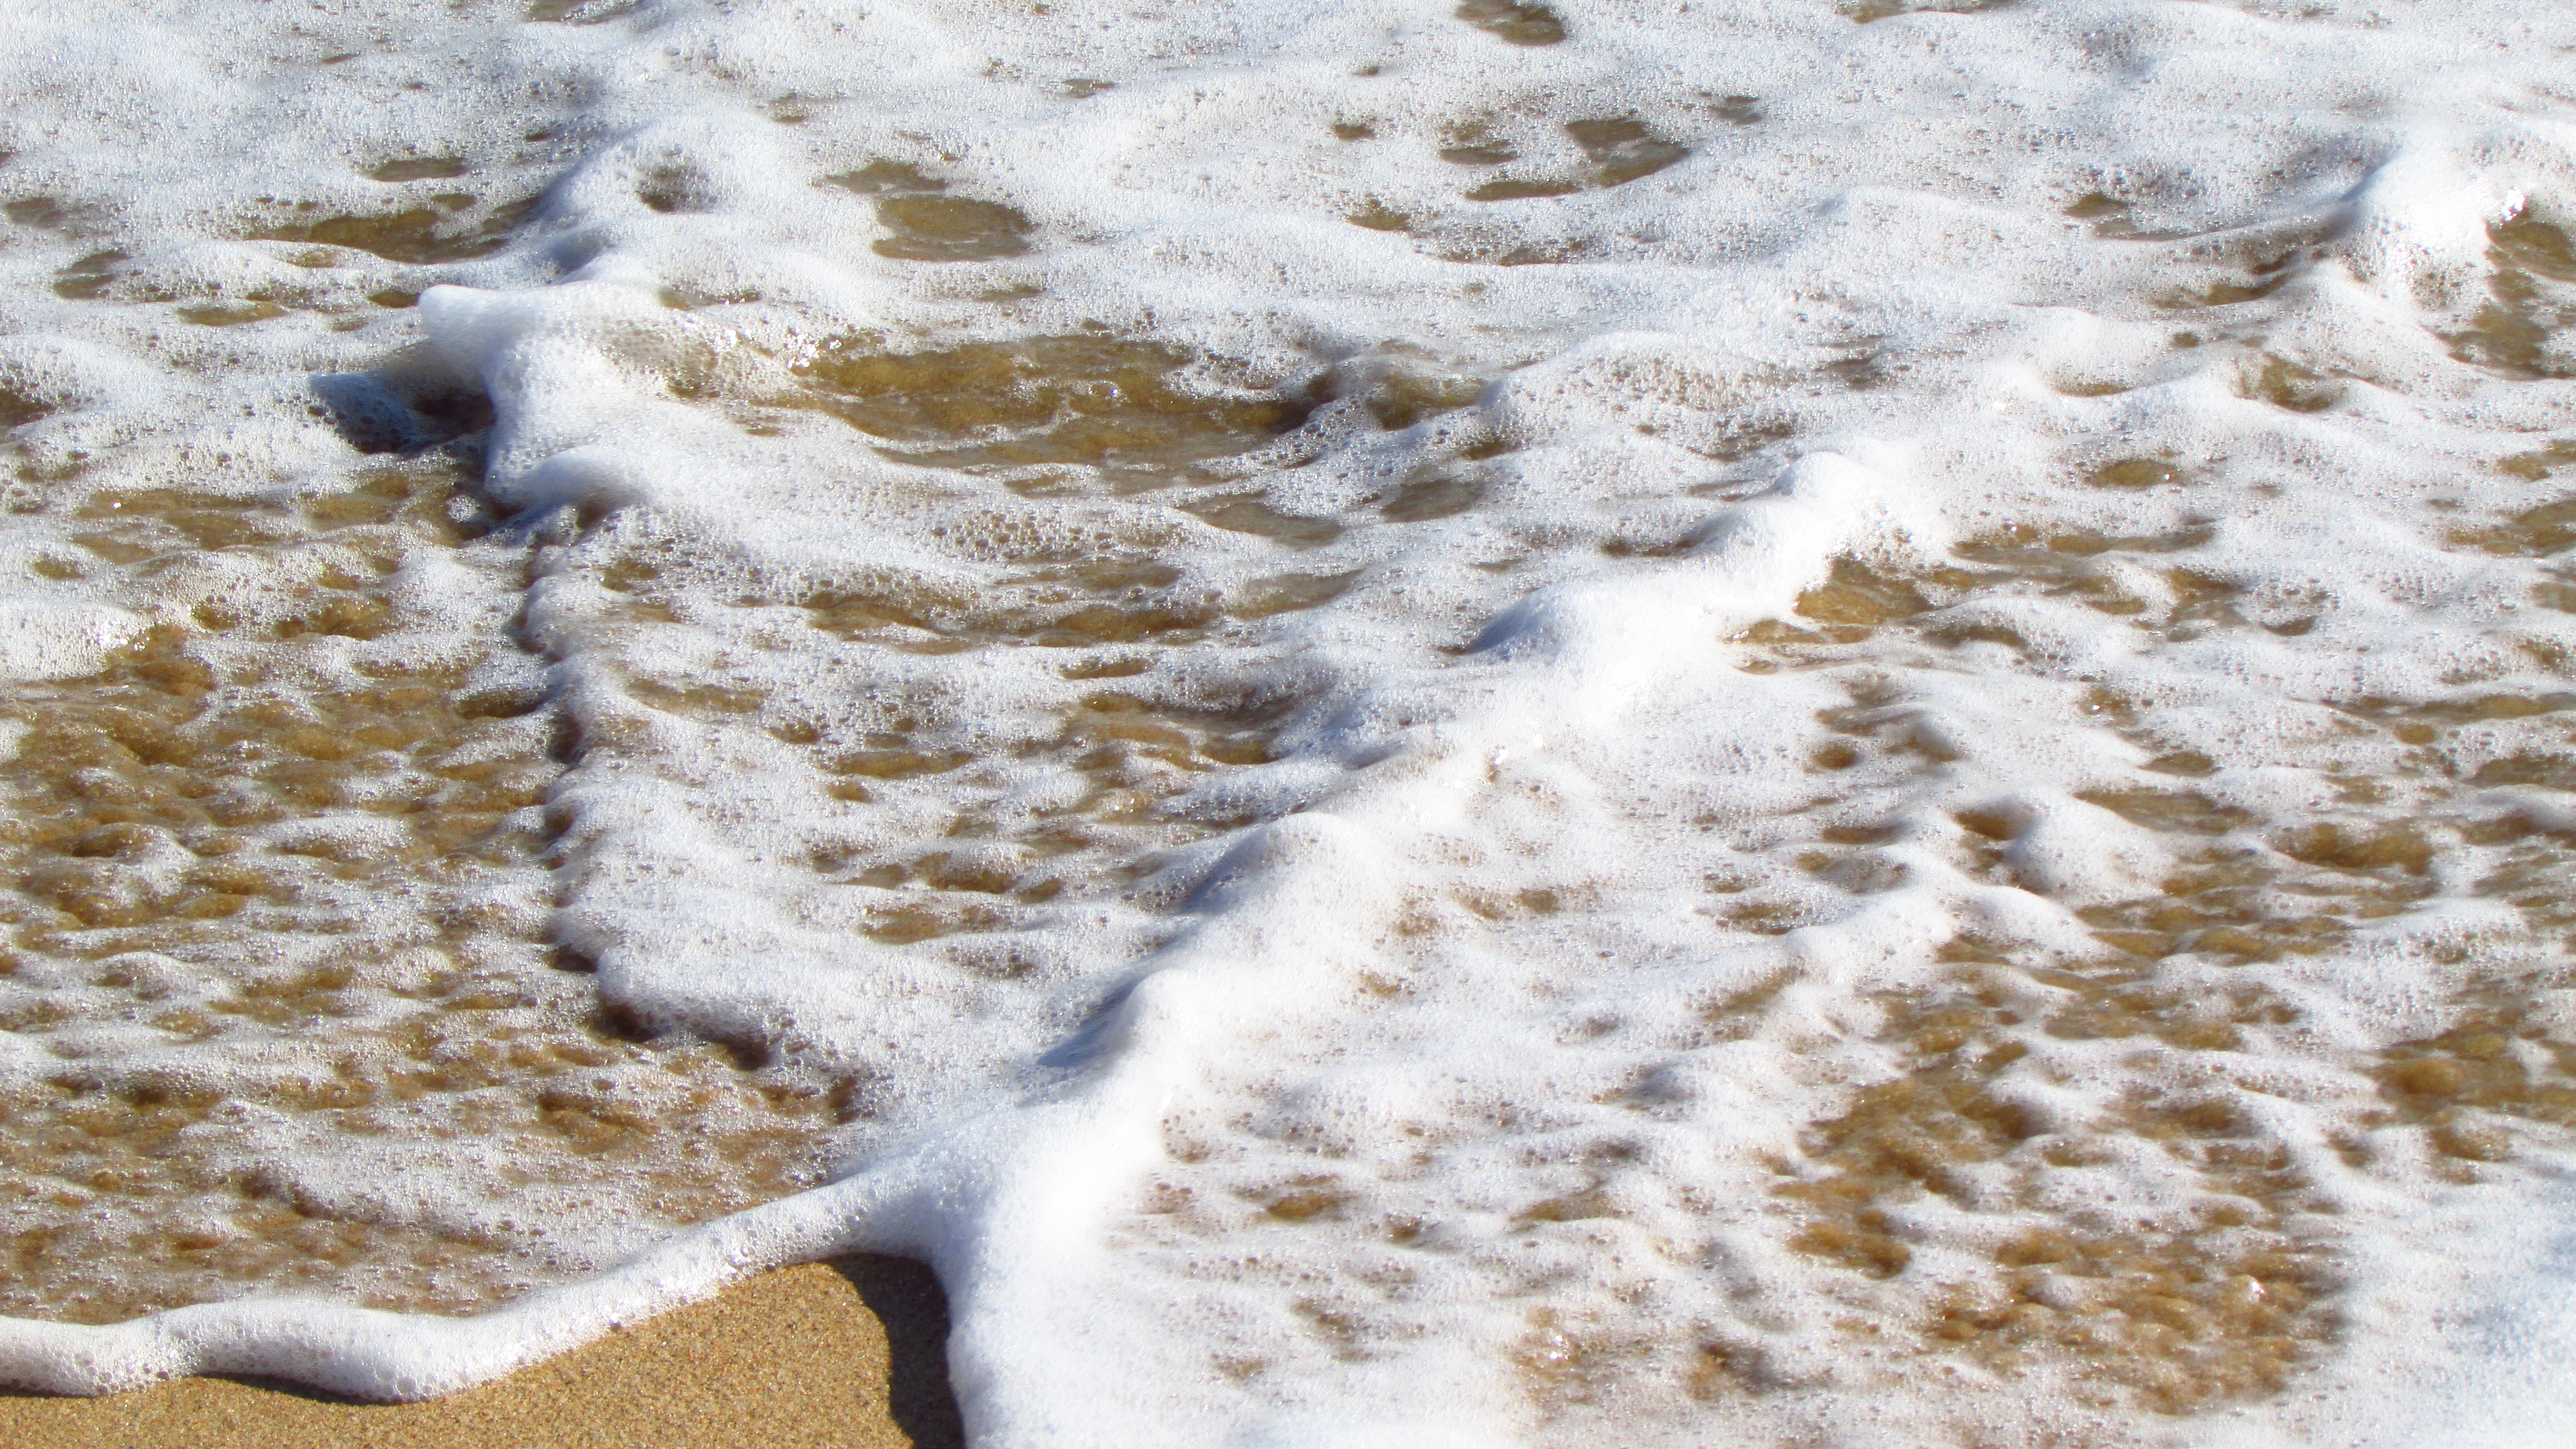
beach, sea, water, nature, sand, snow, winter, shore, wave, frost, foam, ice, weather, season, catalunya, catalonia, costa, freezing, sea foam, beach sand, costa brava